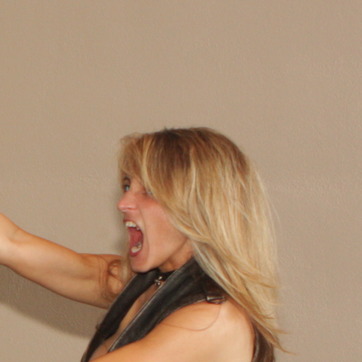
Material: hair